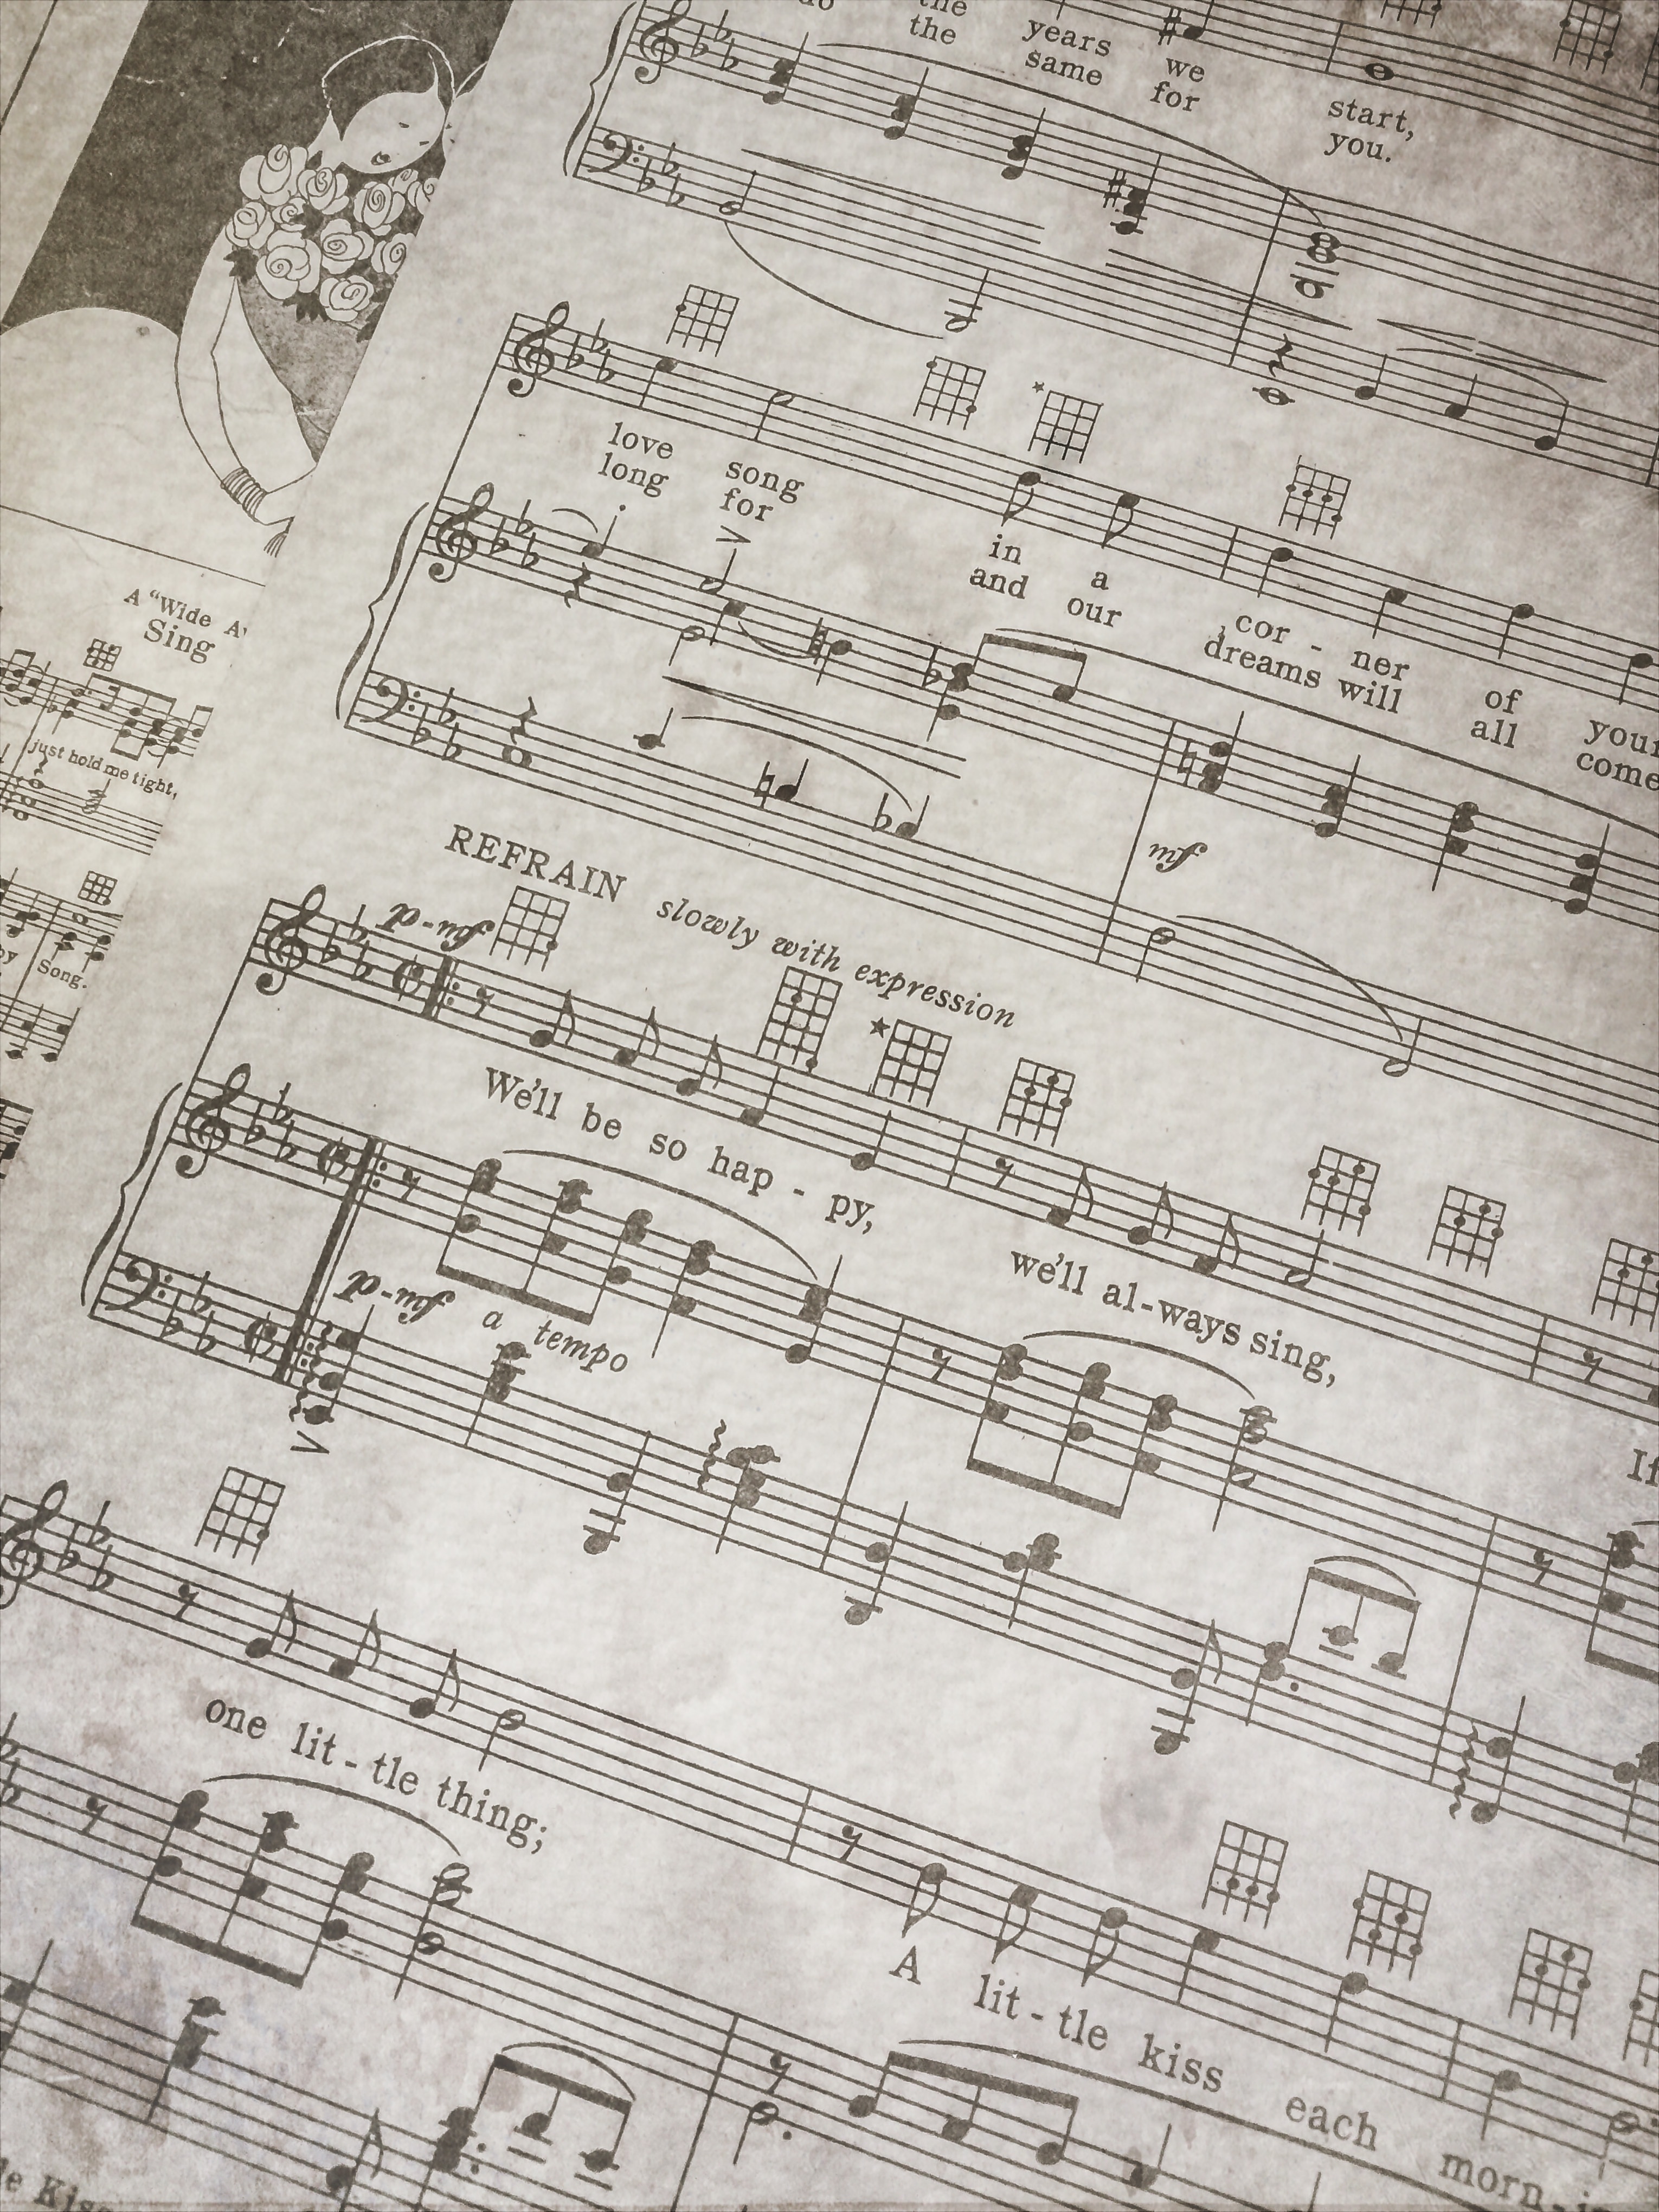
writing, music, vintage, antique, texture, newspaper, pattern, line, paper, sheet music, font, art, sketch, drawing, text, musical, handwriting, calligraphy, document, shape, notes, melody